Binky Brown Meets the Holy Virgin Mary

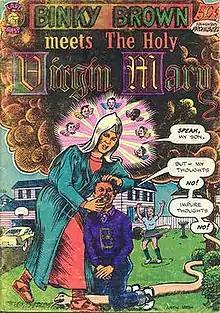
Original comic-book coverLast Gasp, 1972

Binky Brown Meets the Holy Virgin Mary is an autobiographical comic by American cartoonist Justin Green, published in 1972. Green takes the persona of Binky Brown to tell of the "compulsive neurosis" with which he struggled in his youth and which he blamed on his strict Catholic upbringing. Green was later diagnosed with obsessive–compulsive disorder (OCD) and came to see his problems in that light.